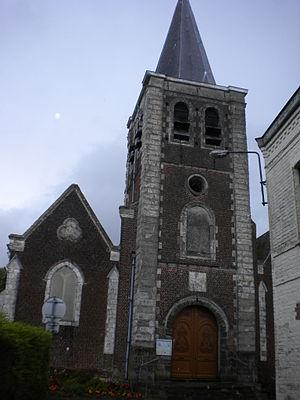
Anstaing_église Saint Laurent
Anstaing est une commune française située dans le département du Nord, en région Hauts-de-France. Elle fait partie de la Métropole européenne de Lille.